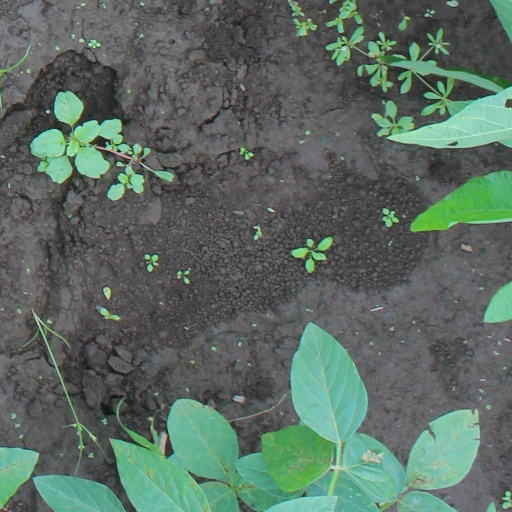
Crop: soybean